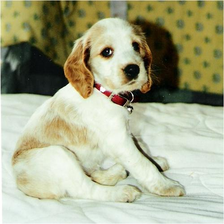
Species: dog
Breed: english cocker spaniel